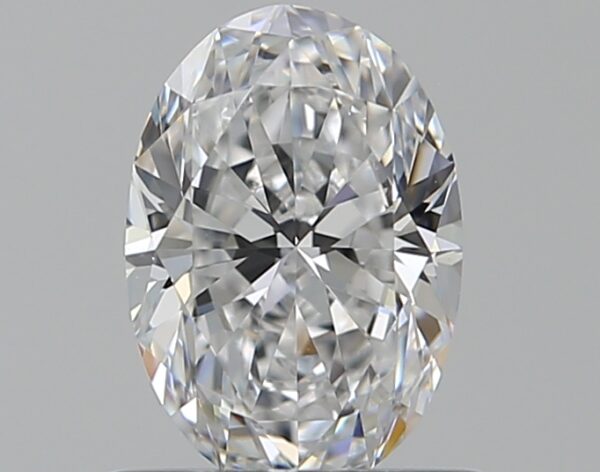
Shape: oval
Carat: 0.7
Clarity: VVS2
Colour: D
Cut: EX
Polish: EX
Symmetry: EX
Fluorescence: M
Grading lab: GIA
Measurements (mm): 6.96 x 4.79 x 3.04